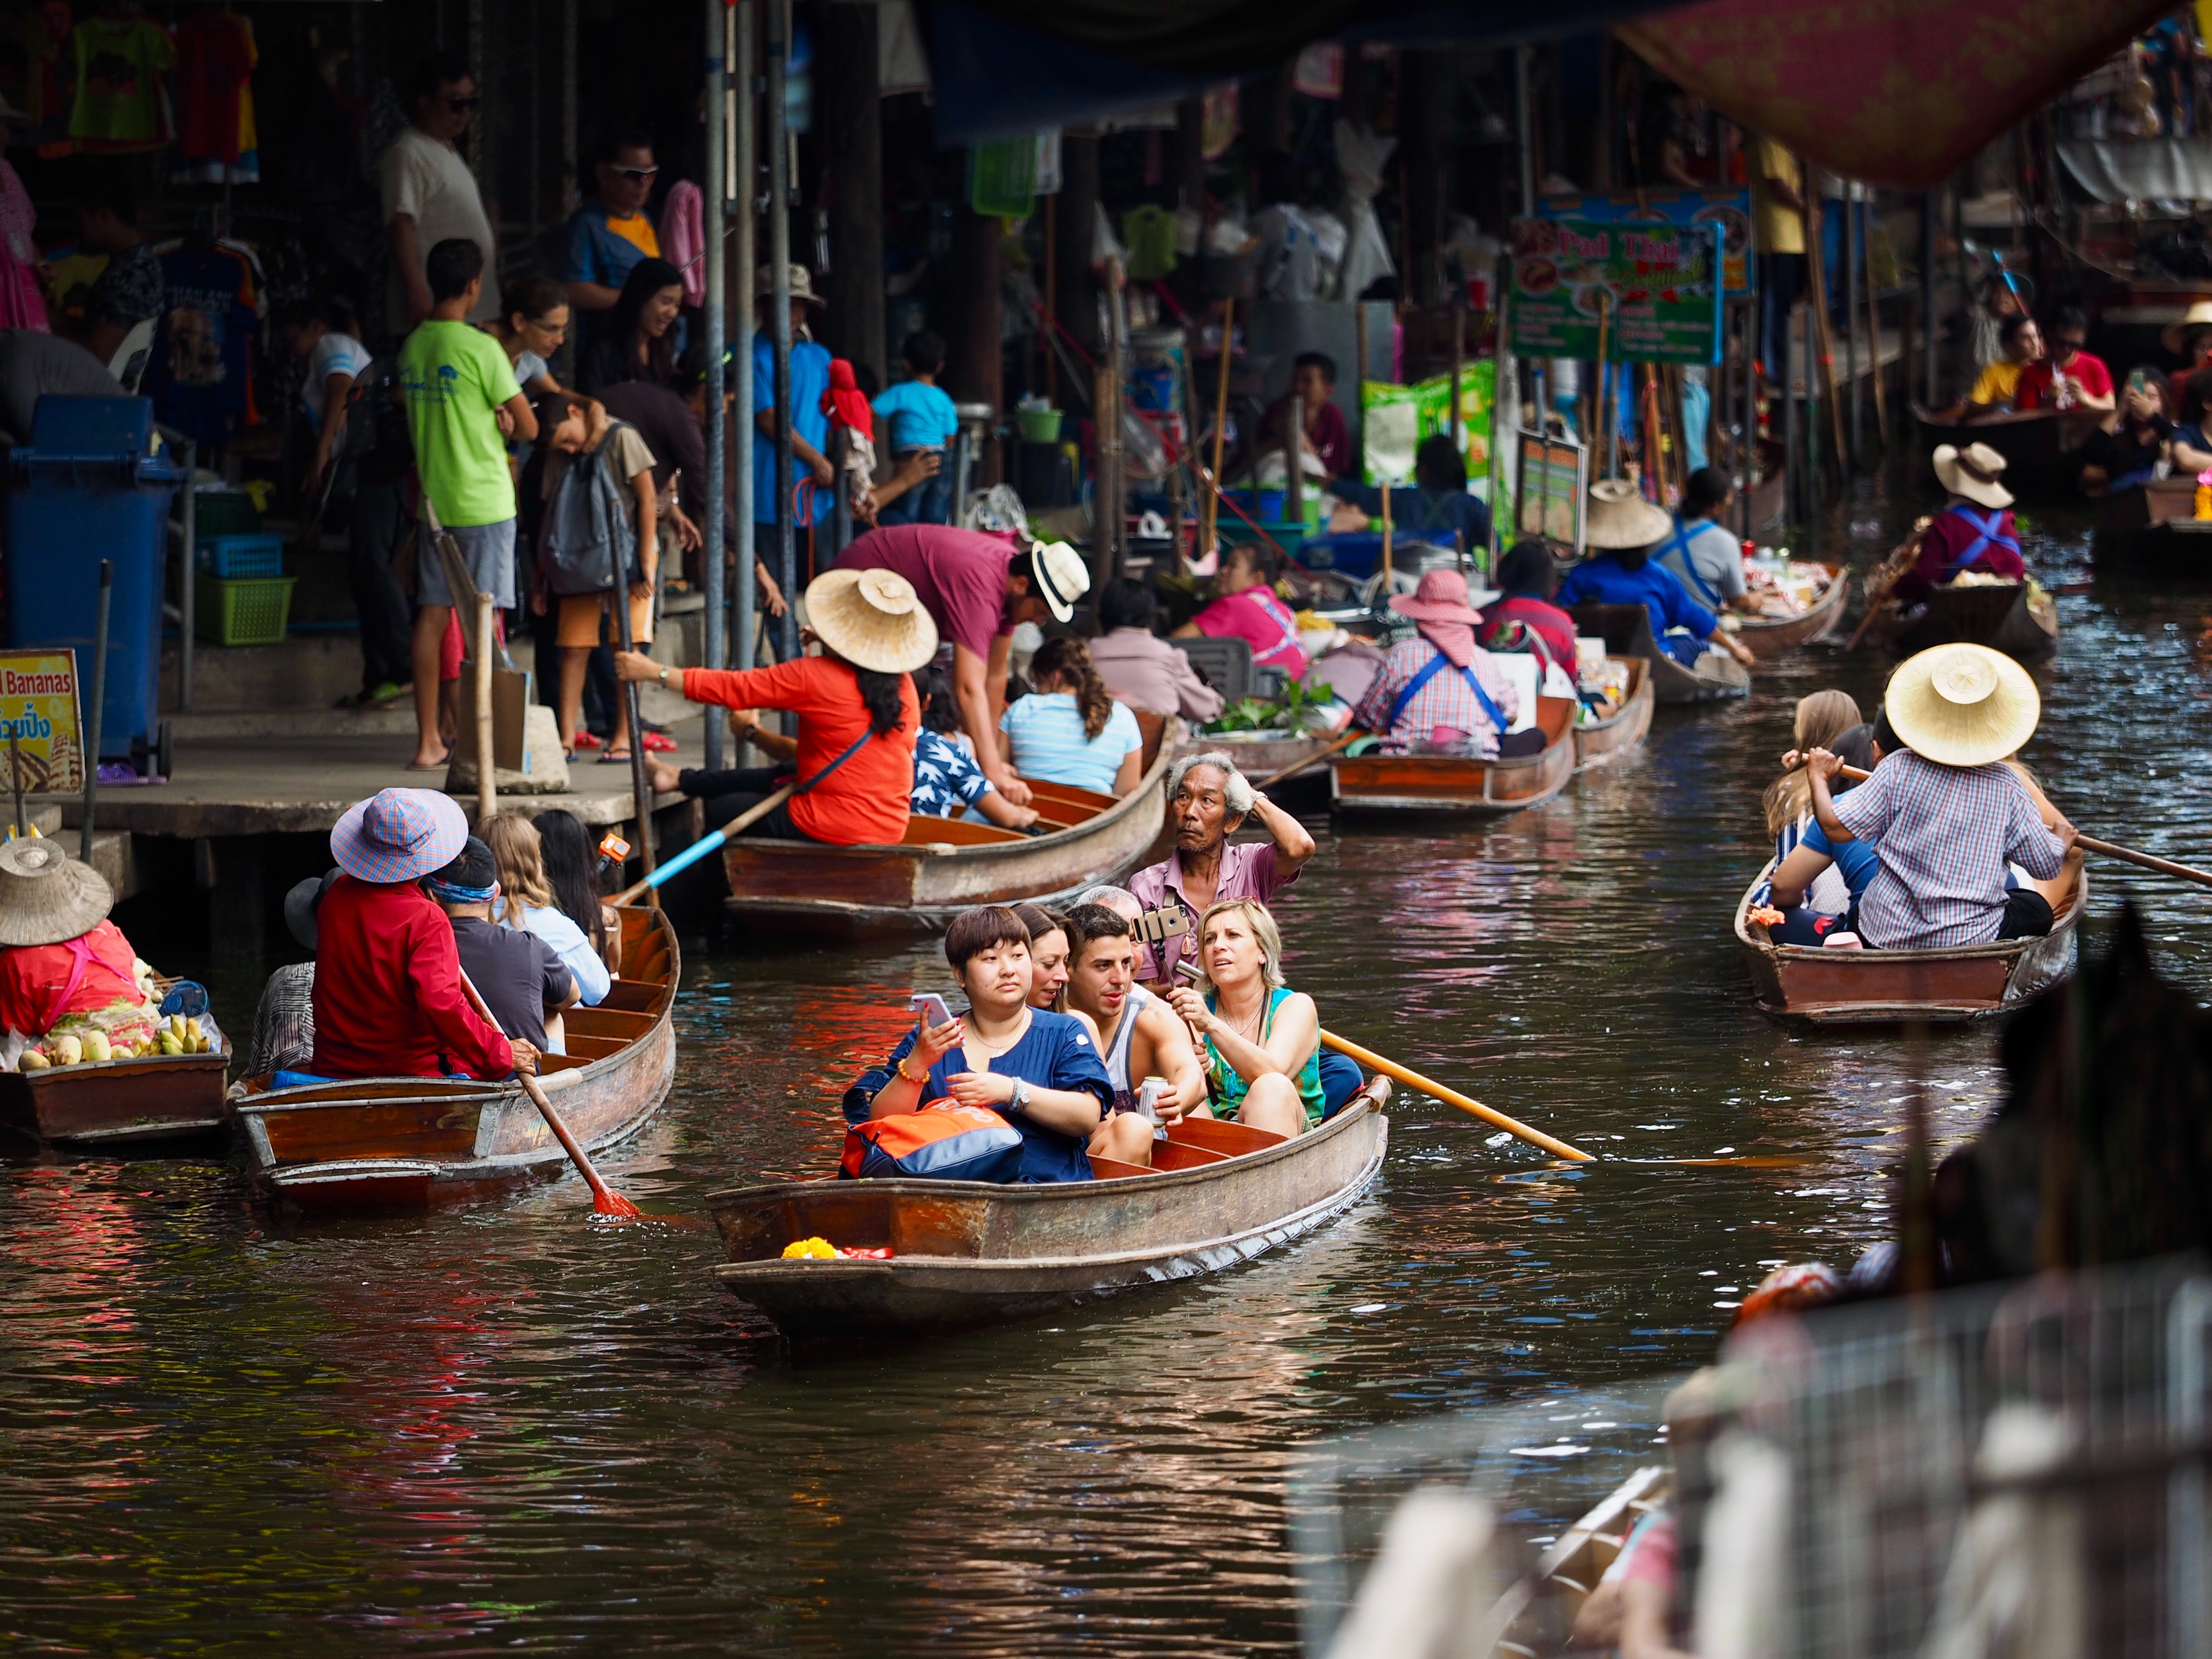
thailand, water, boat, vehicle, boats and boating equipment and supplies, paddle, body of water, temple, mode of transport, watercourse, leisure, waterway, recreation, oar, lake, fun, crowd, canoe, watercraft rowing, city, crew, canal, human settlement, child, event, water transportation, ship, harbor, channel, tourism, market, vacation, rowing, sports, street, water sport, boating, public event, transport, team, surface water sports, reflection, flood, river, marketplace, canoeing, festival